Pinchot State Forest

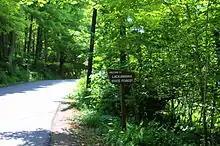
Entering the Lackawanna State Forest

Pinchot State Forest was formed in response to the depletion of the forests of Pennsylvania during the mid-to-late 19th century. Conservationists like Dr. Joseph Rothrock feared that the forests would not regrow if they were not managed properly. Lumber and Iron companies had harvested the old-growth forests on a massive scale. They clear cut the forests and left behind nothing but dried tree tops and rotting stumps. The sparks of passing steam locomotives ignited wildfires that prevented the formation of second growth forests. Conservationists feared that the forest would never regrow if there was not a change in the philosophy of forest management. They called for the state to purchase land from the lumber and iron companies and the lumber and iron companies were more than willing to sell their land since that had depleted the natural resources of the forests.